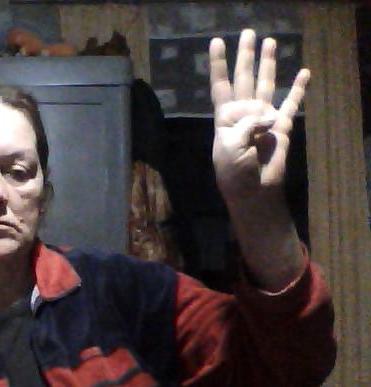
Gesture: four